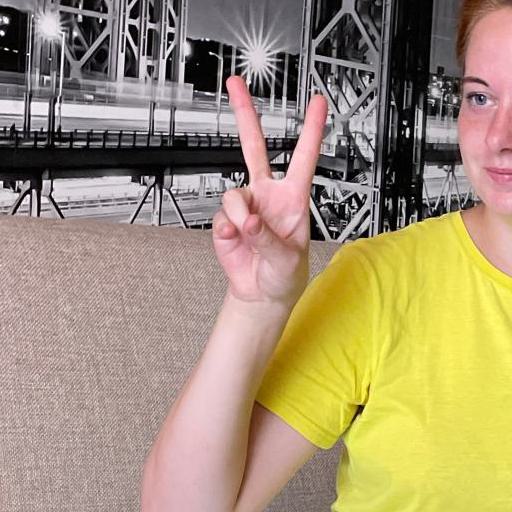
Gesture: peace